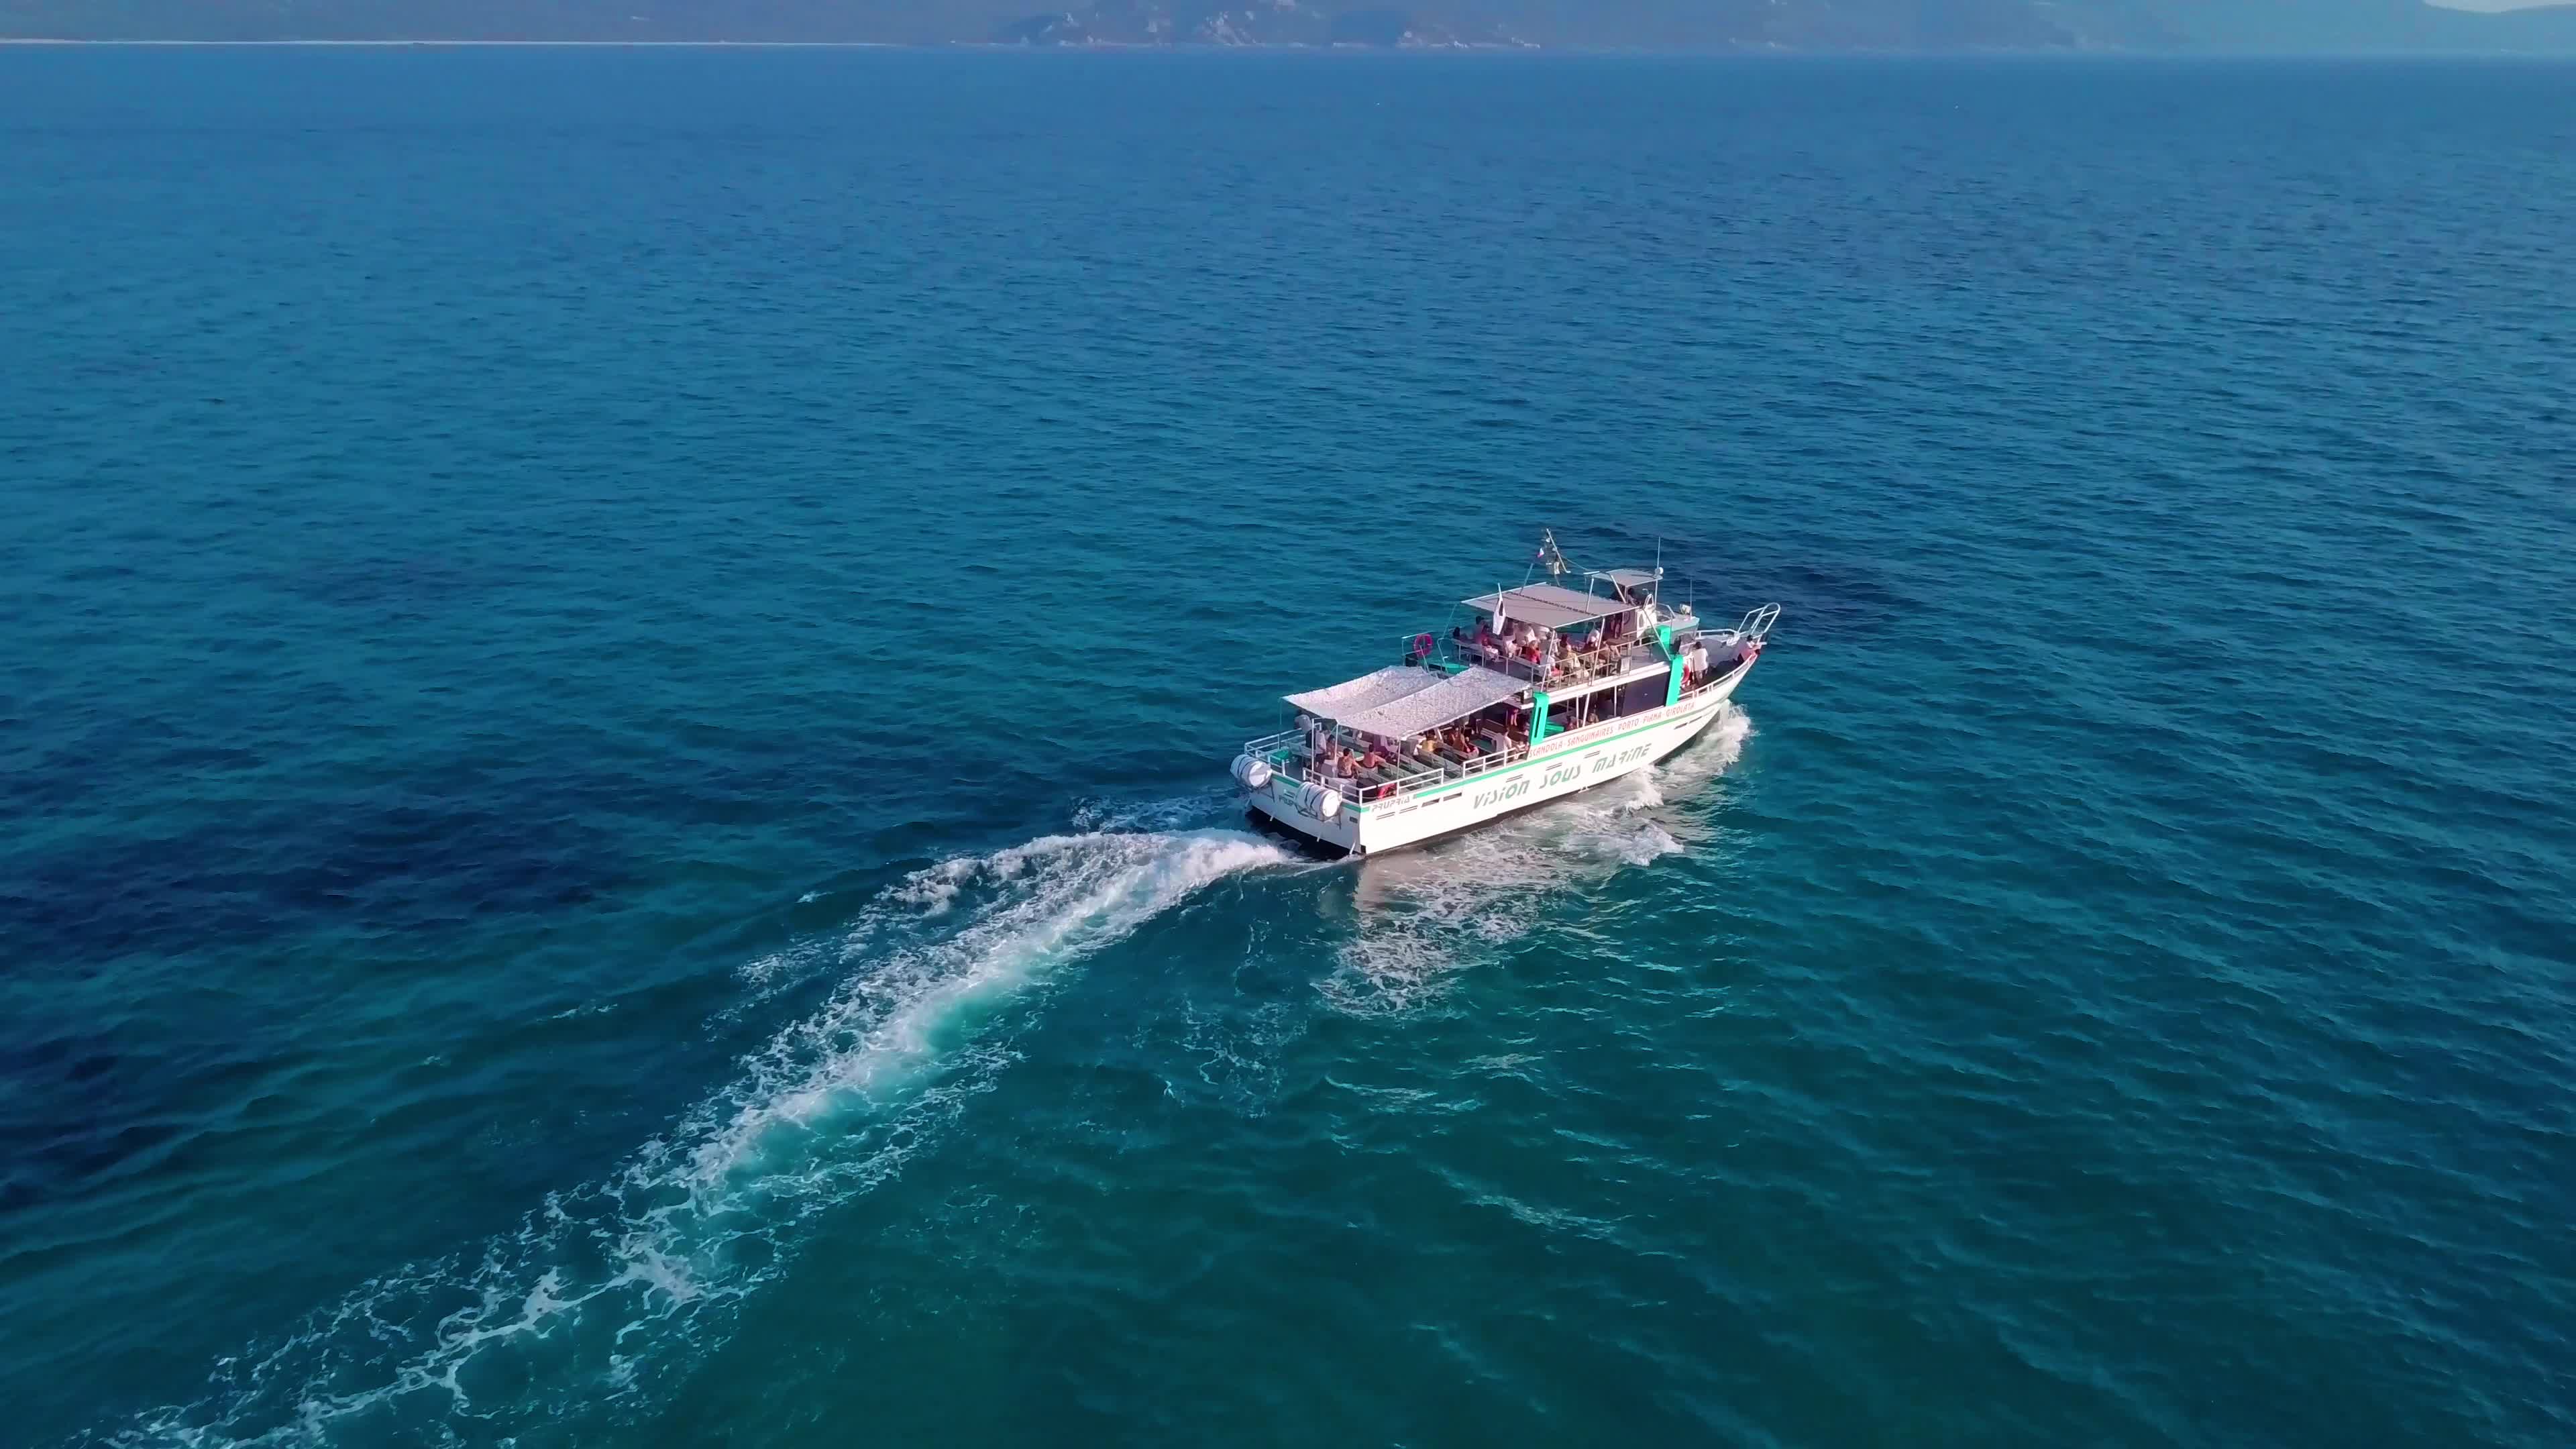
Vehicle type: Ships